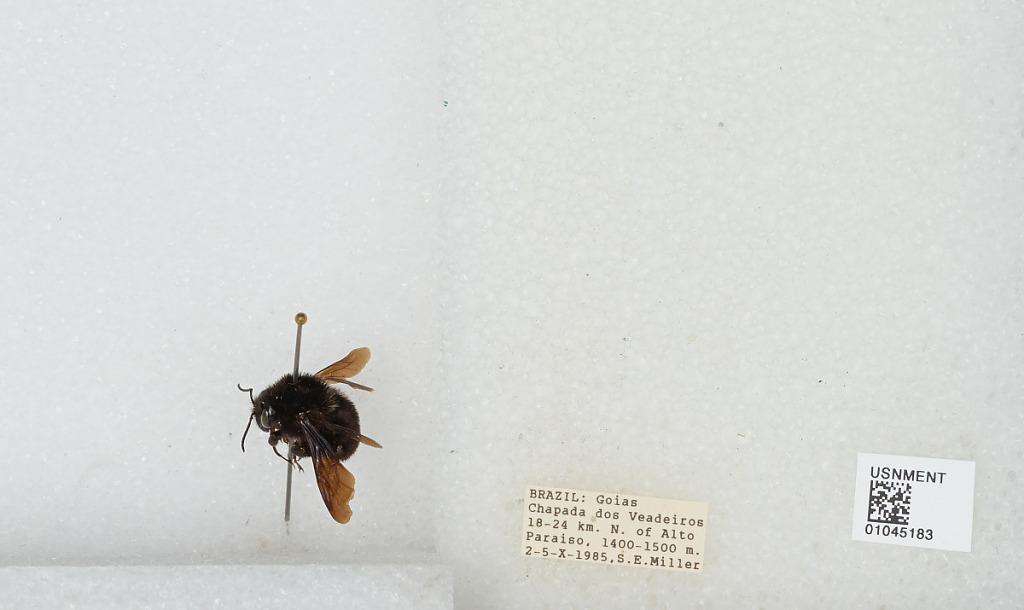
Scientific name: Bombus sp.
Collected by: S. Miller
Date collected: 1985-10-2
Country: Brazil
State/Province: Goias
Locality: Chapada dos Veadeiros, 18-24 km. N. of Alto Paraiso